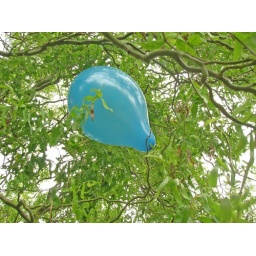
this was bound to happen living in a house surrounded by rather large trees